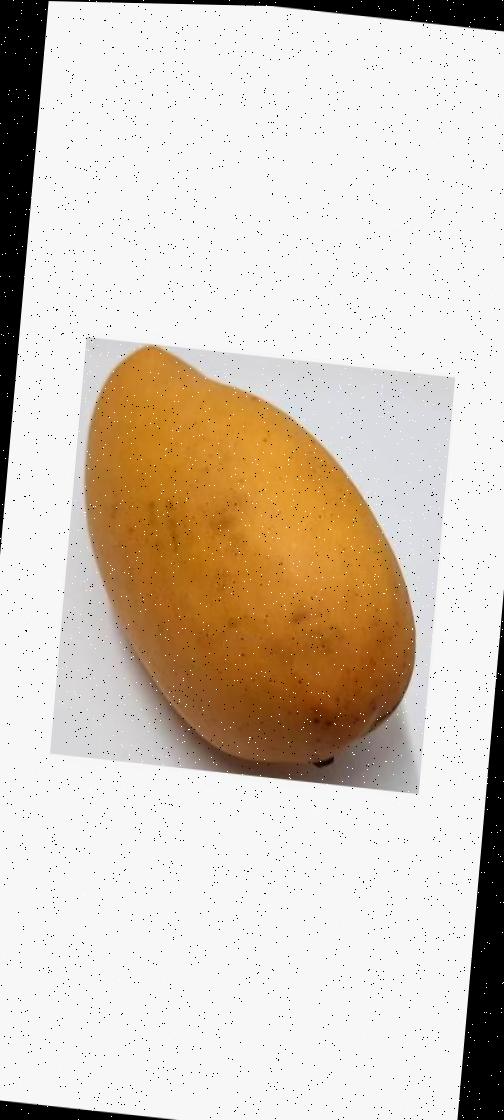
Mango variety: Katimon